Culture of Sydney

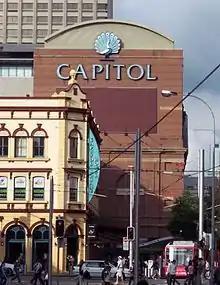
Capitol Theatre, Haymarket

The Sydney Theatre Company shows a regular roster of Australian (by authors such as noted playwright David Williamson), classic, and international plays. Their productions occasionally incorporate the return to the live stage of famous Australian screen actors such as Cate Blanchett, Hugo Weaving, Geoffrey Rush, etc. The Wharf Theatre, the Sydney Theatre, the Drama Theatre of the Opera House and the Belvoir Street Theatre (the home of Company B) are some of the main live theatre venues. The Bell Shakespeare Company, directed by John Bell, specialises in Shakespearean drama, with forays into modern plays such as Heiner Müller's 'Titus Andronicus'.